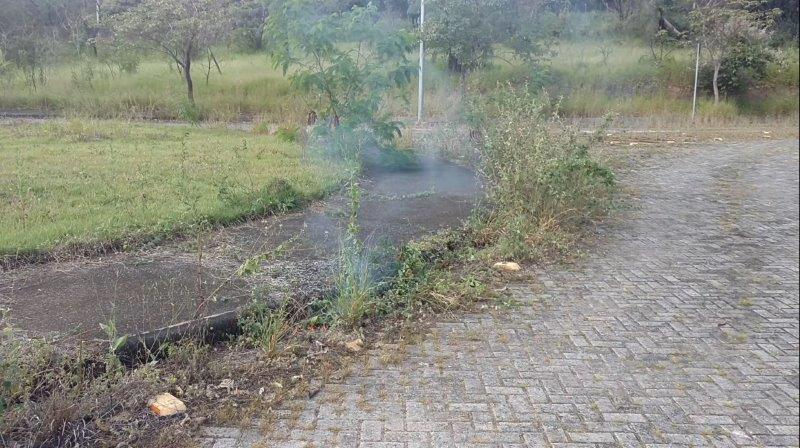
Fire: no
Smoke: yes